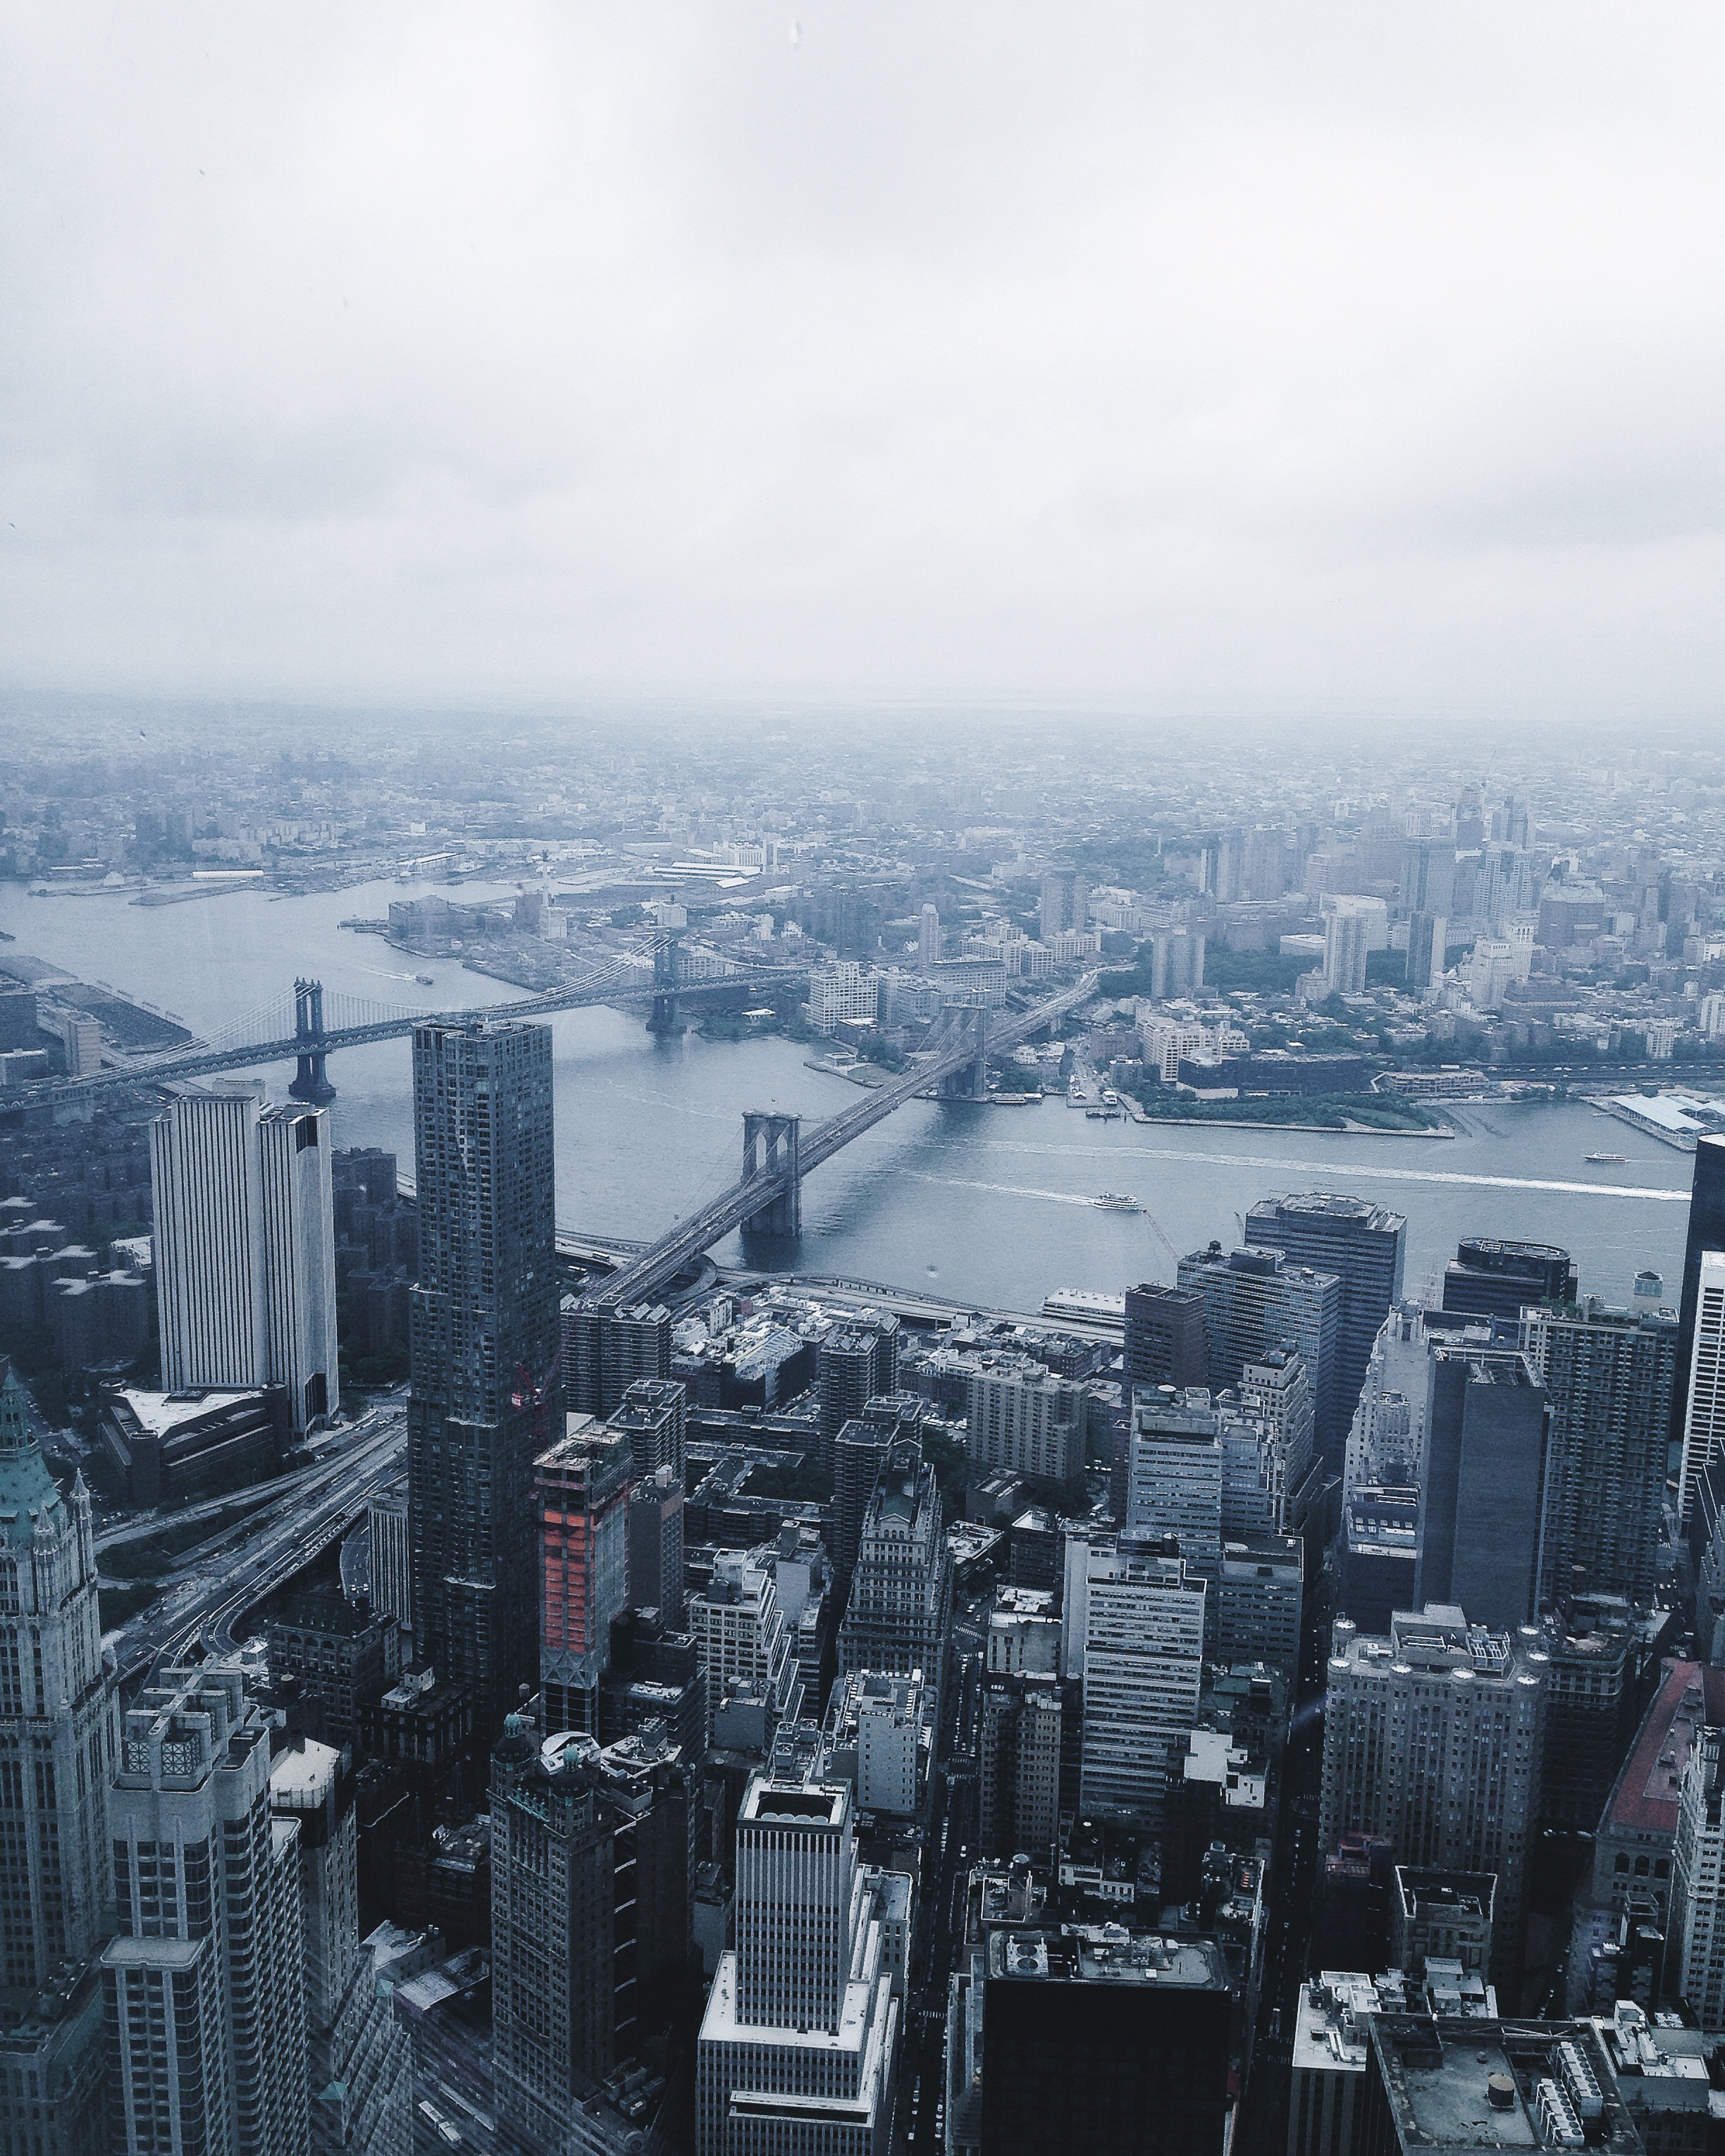
horizon, skyline, photography, city, skyscraper, urban, cityscape, downtown, tower, haze, monochrome, tower block, skyscrapers, buildings, smog, metropolis, bird's eye view, aerial photography, urban area, atmospheric phenomenon, human settlement, atmosphere of earth, metropolitan area